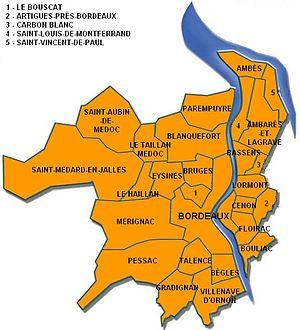
Carte des communes de la CUB.